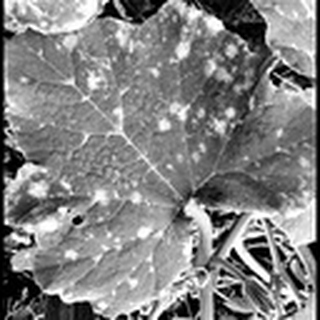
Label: cotton_powdery_mildew